Miranda Sings

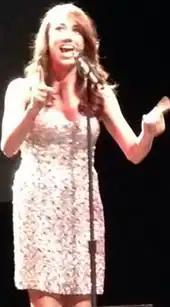
Ballinger begins a Miranda show as herself in 2014.

In her 2014 "Selp Helf" tour, she instructed her (mostly young, female) audience on how to get a boyfriend by being more Miranda-like. "To break up the horrendous musical numbers, Miranda incorporated a series of segments that took the four daily concepts of porn, bullies, love and 'haters' and transformed the subject matter into ... comical banter that relied heavily on audience participation ... she worked off everything the volunteers said and did, improvising and creating punchlines on the spot. ... Ballinger, the genius behind Miranda, is so convincing in the role, you ... will likely forget that there is a normal person behind the red lips". Miranda's more risque stage business is performed "in a way that will have parents laughing and children oblivious." "There was some great physical comedy. Miranda's alternative to twerking has to be seen to be believed and her recreation of her own birth ... was a hoot. As she told us, she was always famous, it's just that everyone else knows it now." "But [the show] is deeper than it initially appears. ... She is funny and a strong role model, with a healthy disdain for pop’s oversexualisation. ... The satire is not exactly mindblowing but the message is undeniably positive. Plenty of interaction keeps everyone interested and lends proceedings an inclusive feel ... when there was an appeal for volunteers almost every hand shot straight into the air."